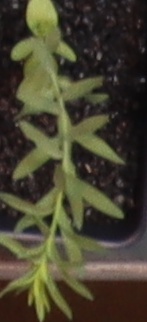
Label: Flax